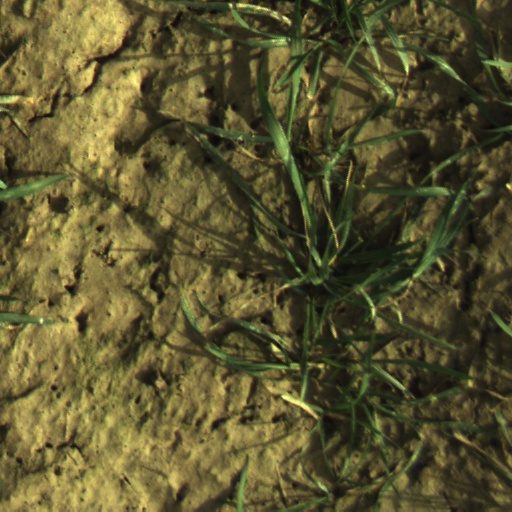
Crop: wheat